Harry C. Tinker House

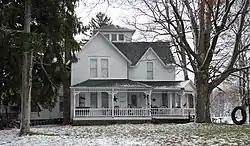

The Harry C. Tinker House is a bed and breakfast located at 12030 Lewis Road in Clio, Michigan. It was listed on the National Register of Historic Places in 1982.